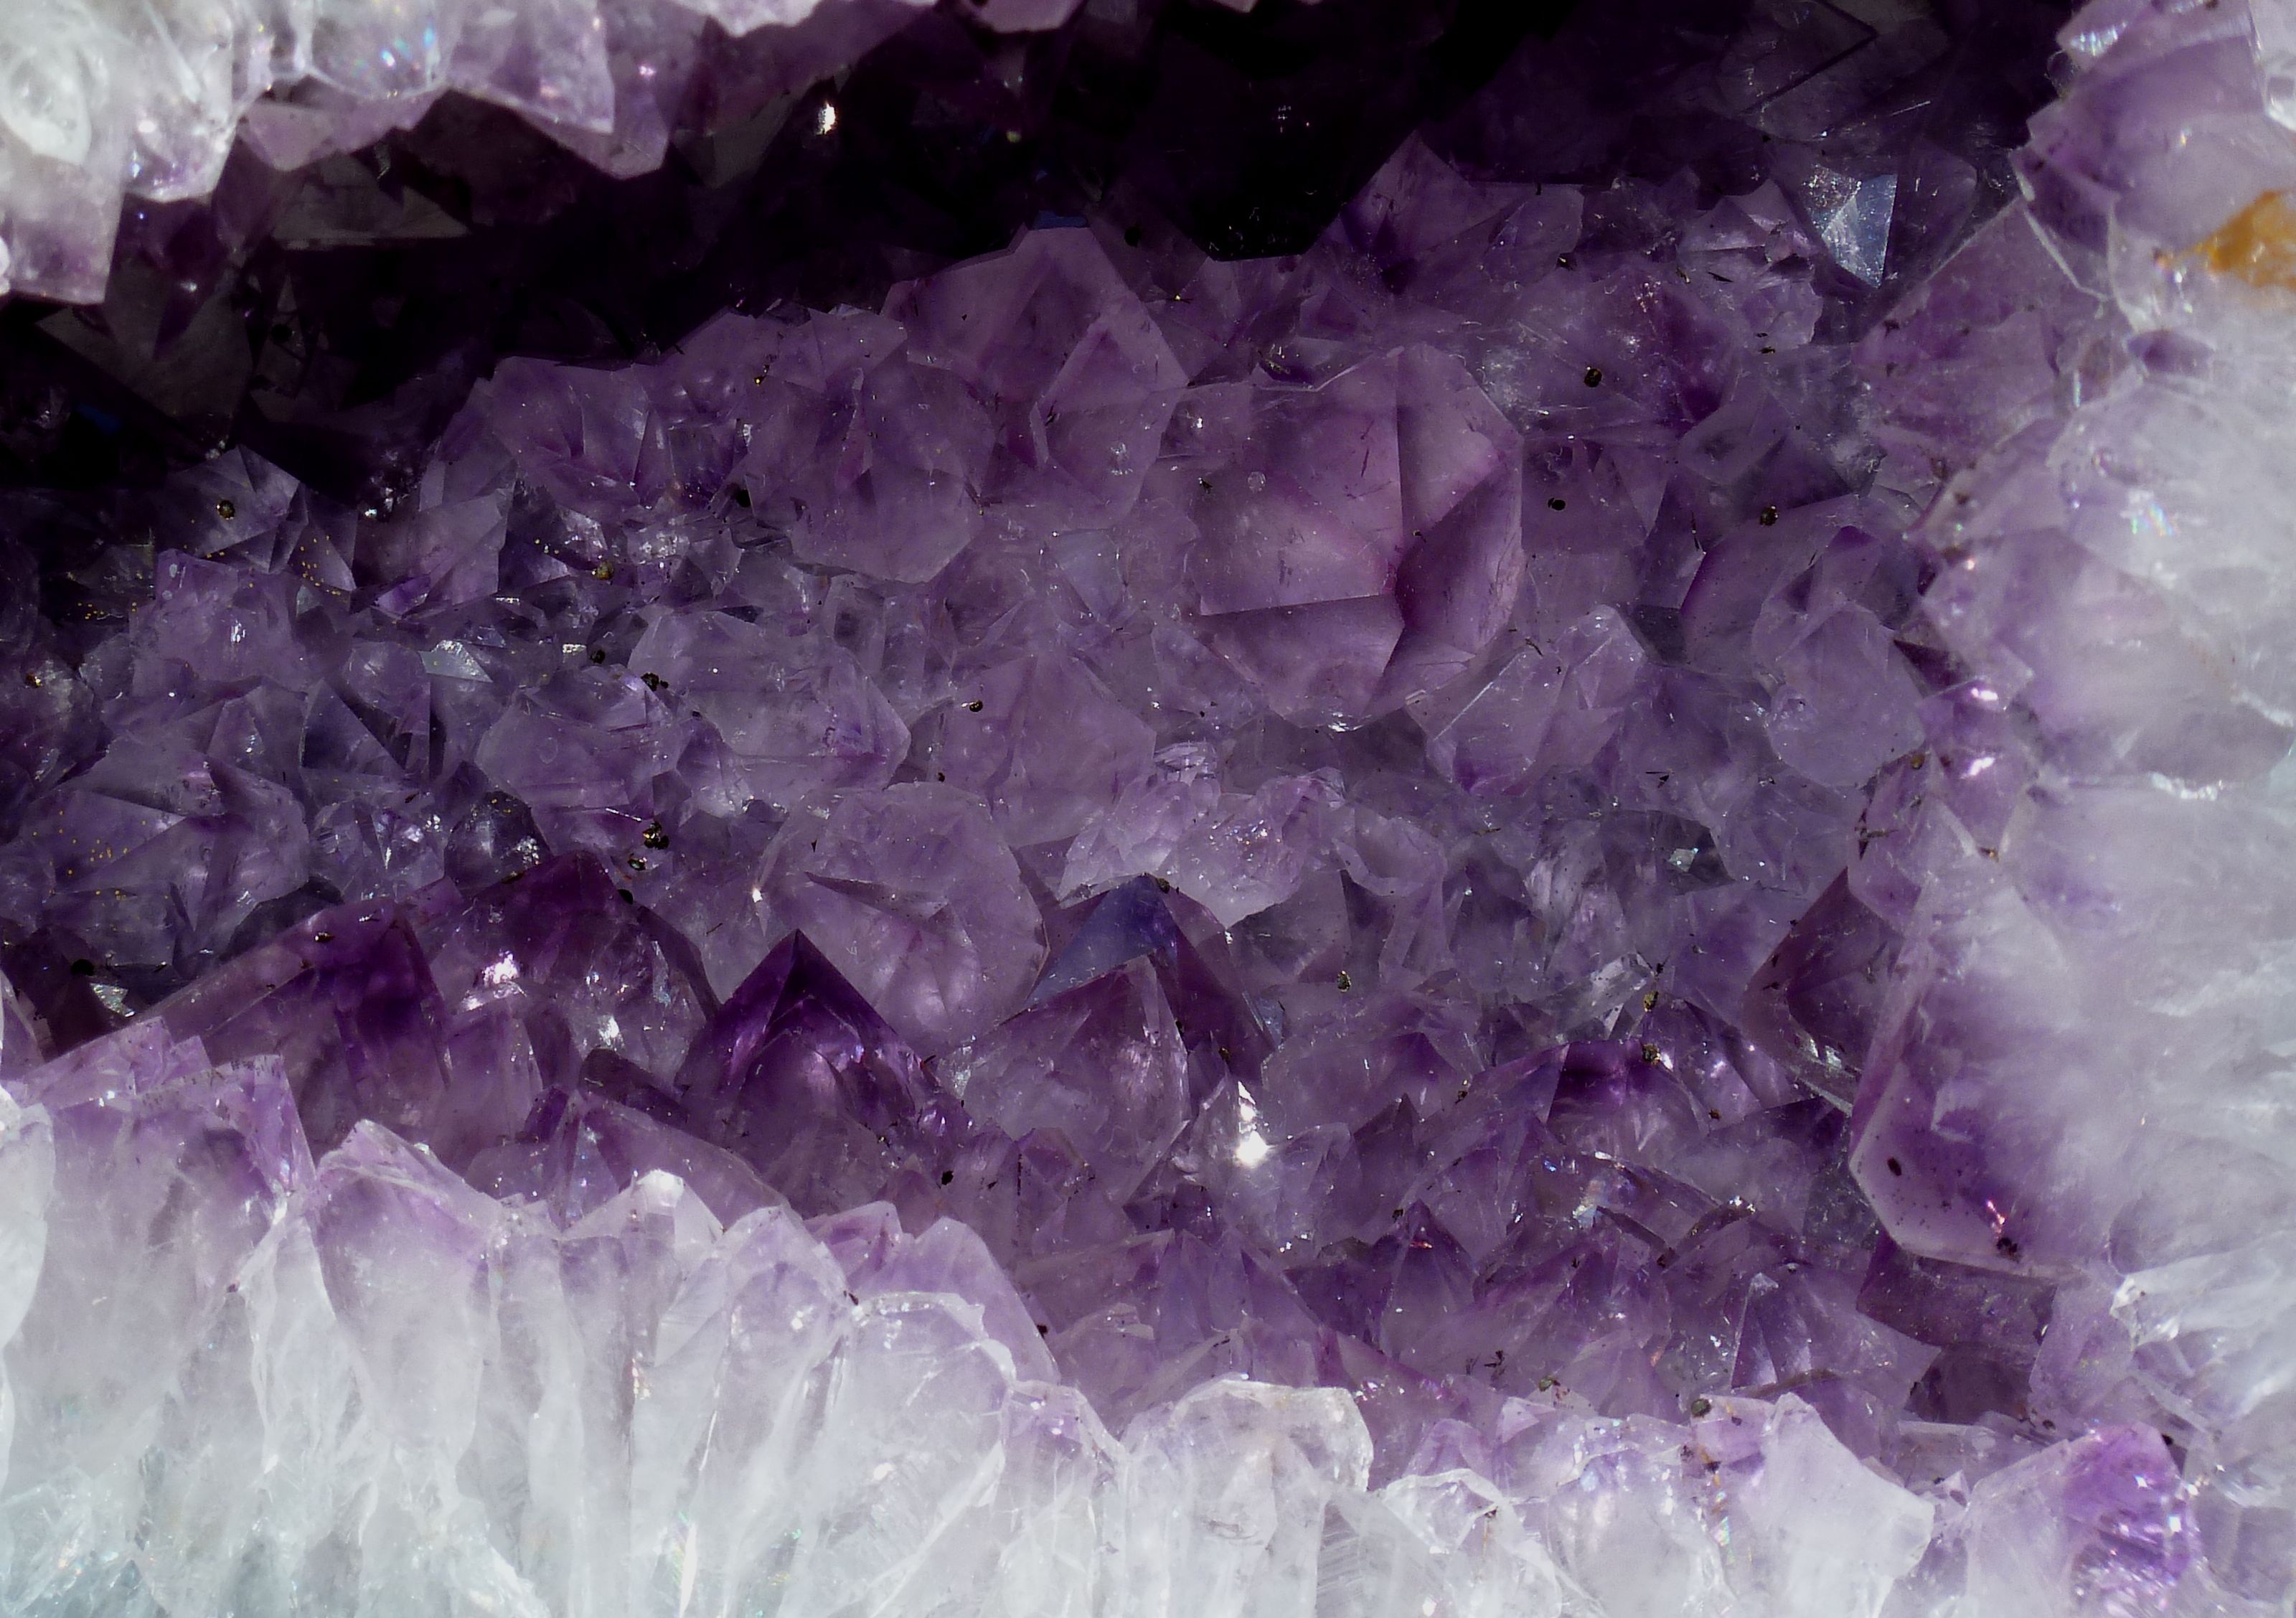
nature, purple, petal, stone, decoration, medicine, pink, deco, transparent, jewellery, rocks, art, translucent, decorative, violet, bright, beauty, amethyst, gem, ore, crystal, late, bless you, shimmer, gemstone, mineral, quartz, decorate, druze, healing stone, gem top, semi precious stone, valuable, naturopathy, dark purple, partly cloudy spotty, protective stone, gem buyer, chunks of precious stones, crystal cave, colourless purple, grey violet, brighter cobalt blue, engraving with violet, fashion accessory